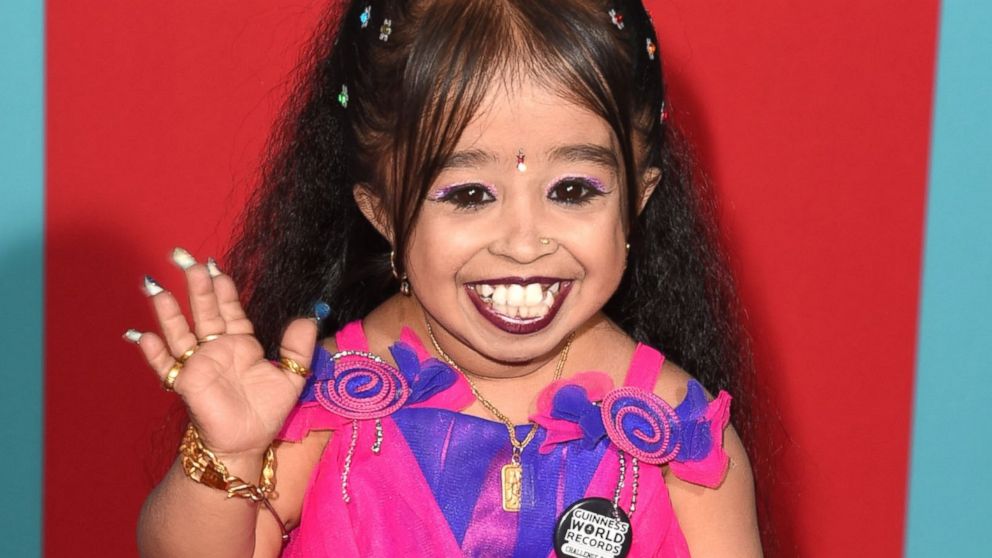
Gender: women